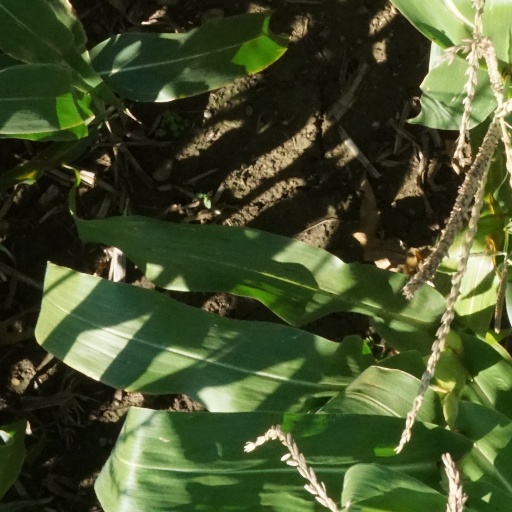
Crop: maize; corn